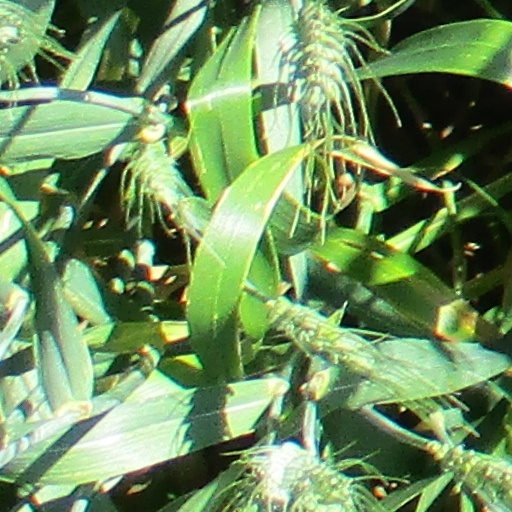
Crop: wheat